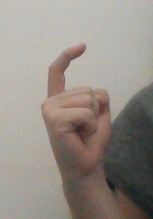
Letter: ra